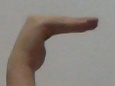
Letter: haa